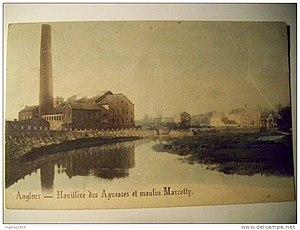
La Société anonyme du Charbonnage d'Angleur est une ancienne société charbonnière de la région de Liège, dont la concession se situait sur les territoires des anciennes communes d'Angleur, Grivegnée et Liège, dorénavant entièrement Liège, dans la vallée de la Meuse, au niveau de son confluent avec l'Ourthe.